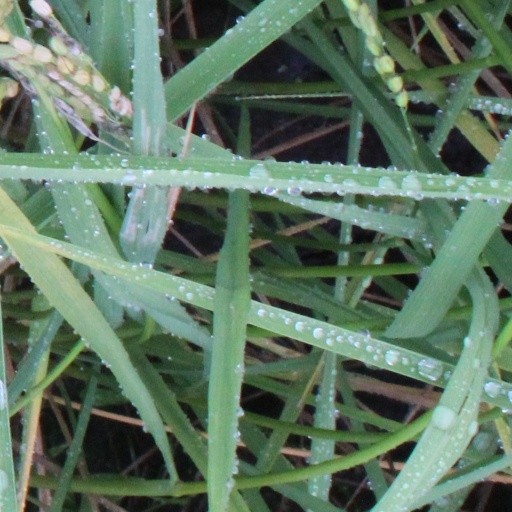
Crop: rice